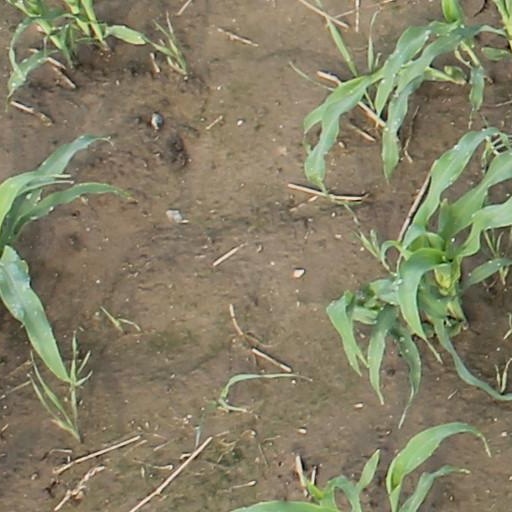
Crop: maize; corn